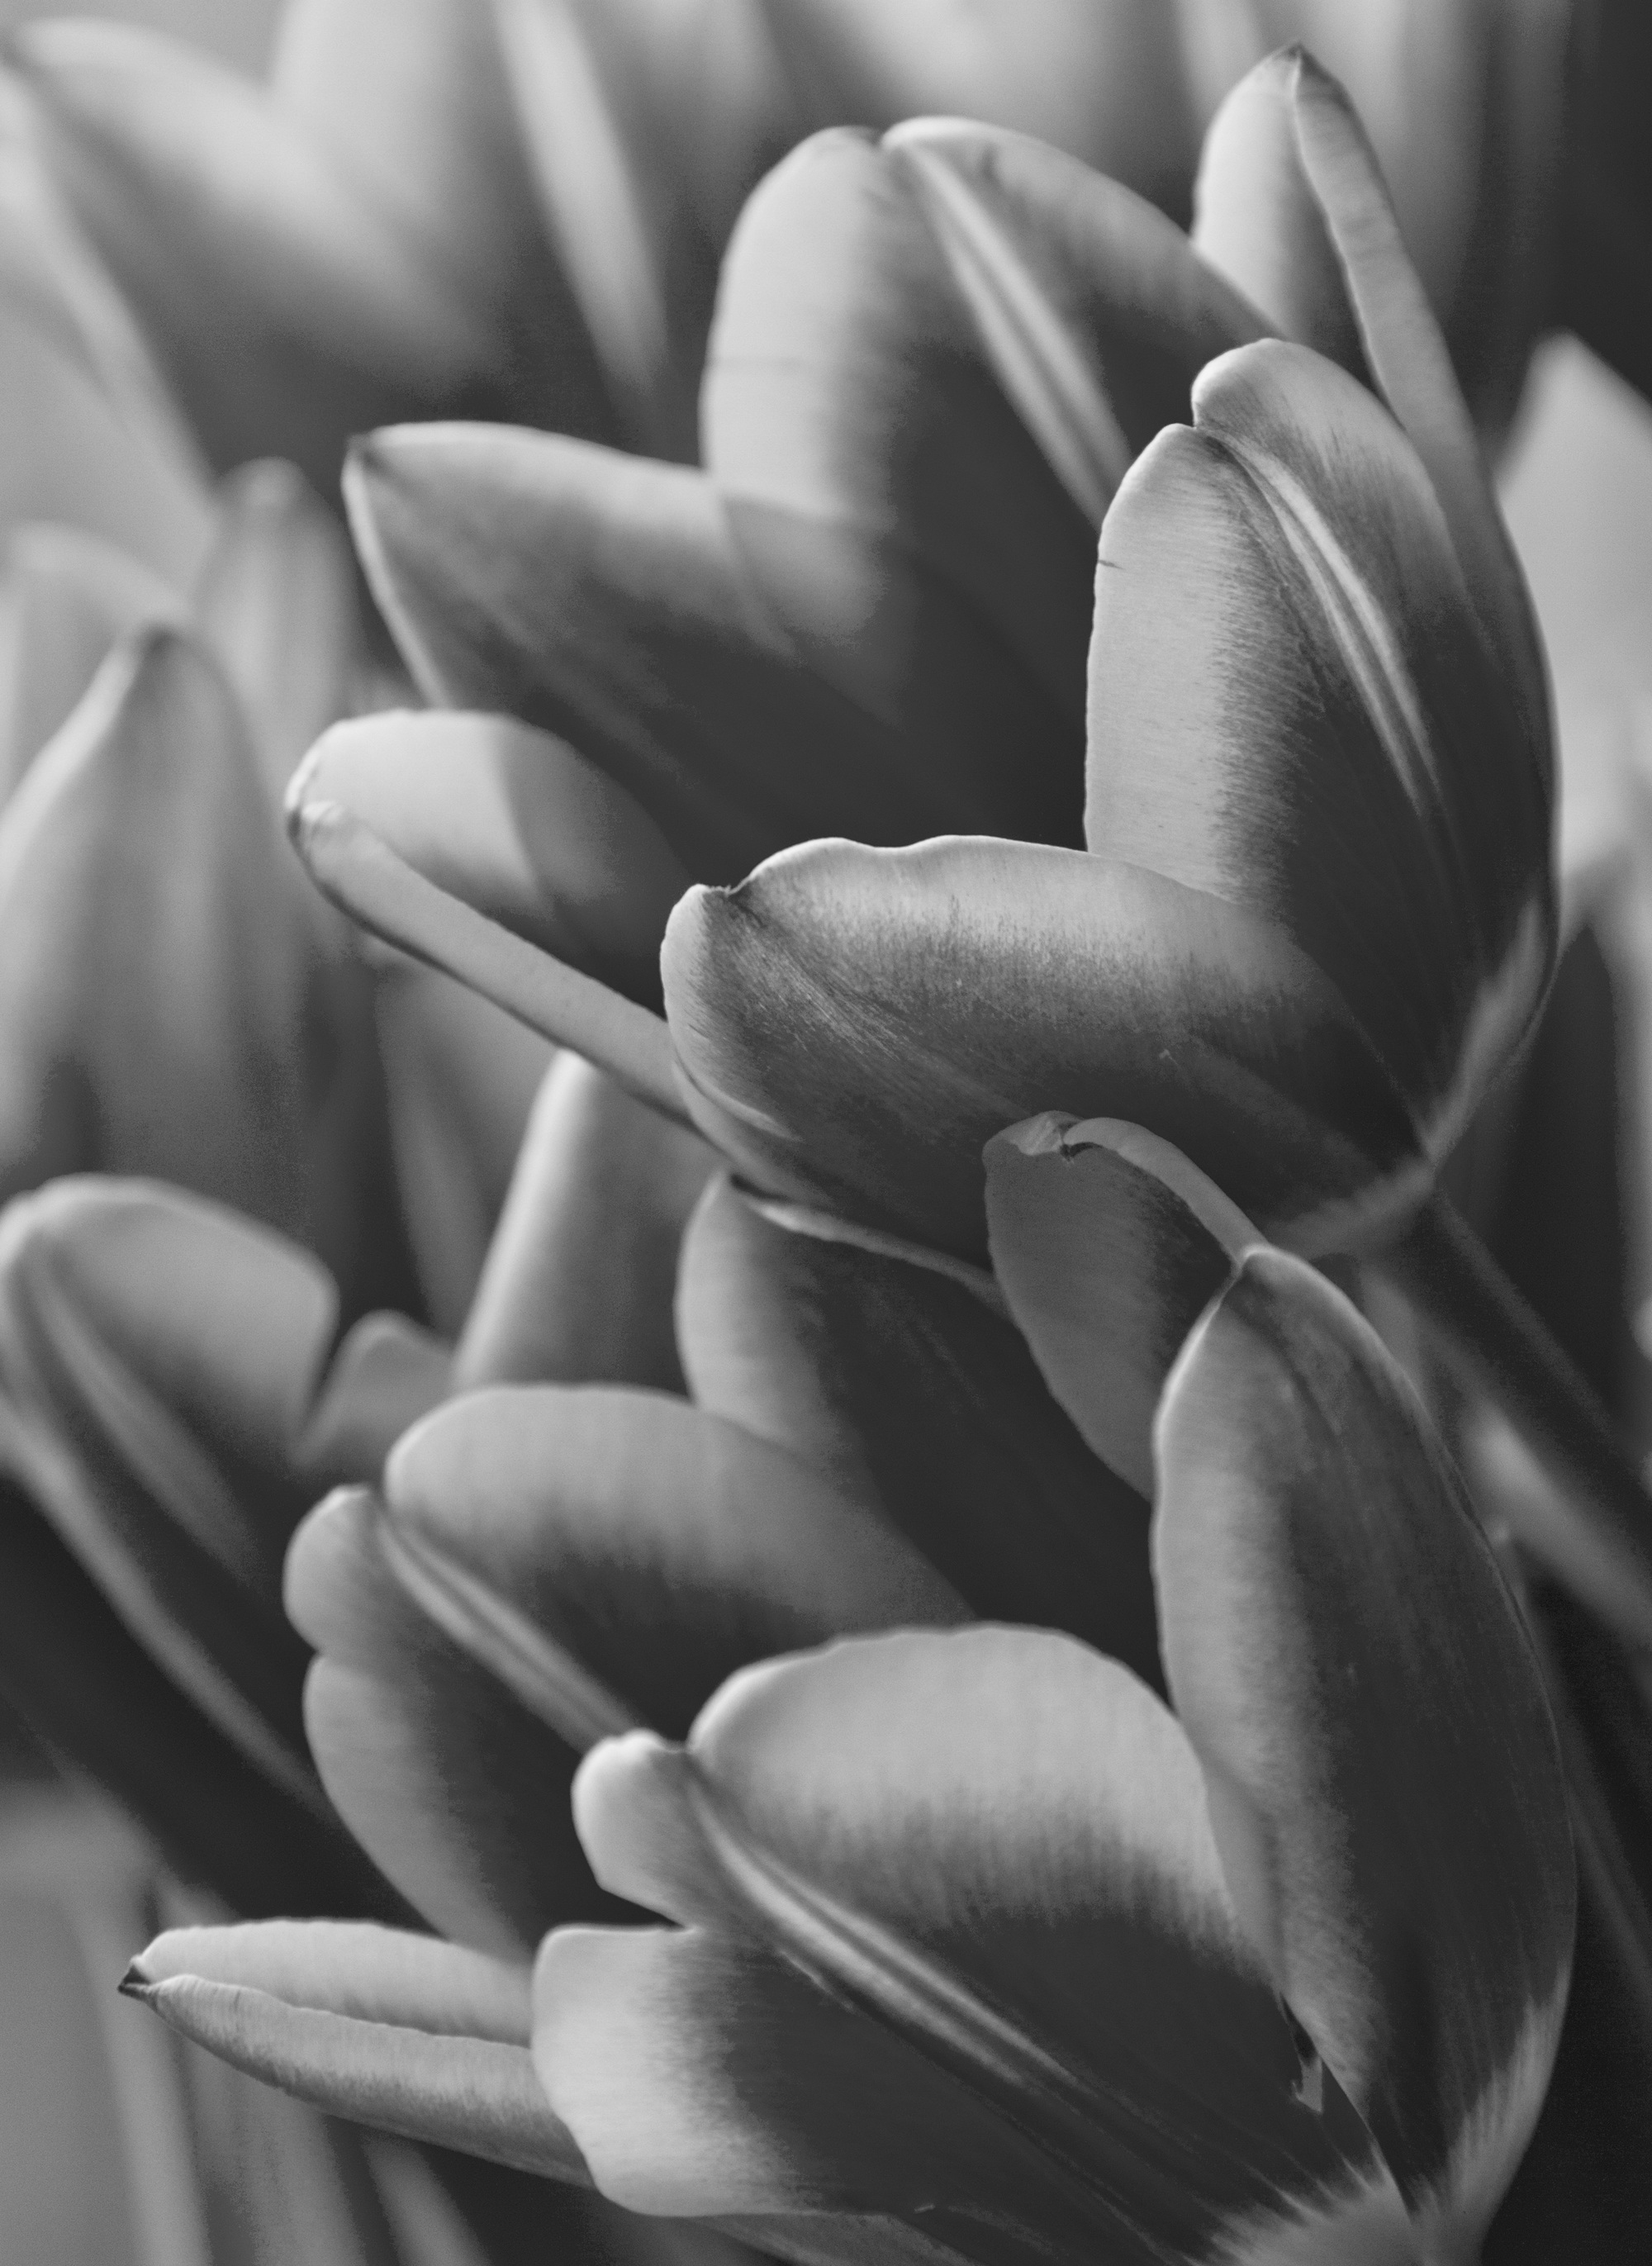
hand, black and white, plant, white, photography, leaf, flower, petal, floral, tulip, botany, black, monochrome, flora, close up, mono, petals, macro photography, still life photography, monochrome photography